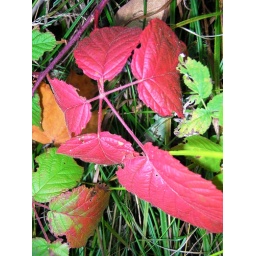
strawberry leaves in autum- red as the fruit in spring